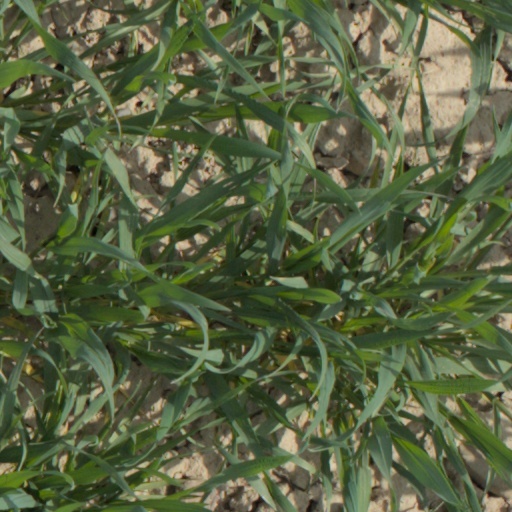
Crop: wheat